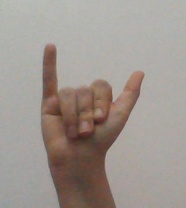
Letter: ya